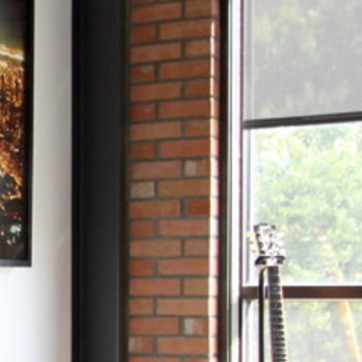
Material: brick